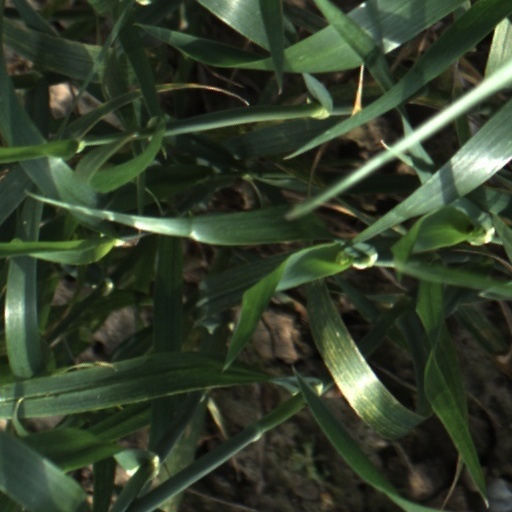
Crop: wheat